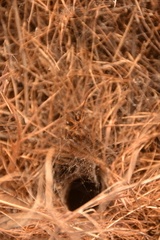
Species: Lactrodectus_hesperus